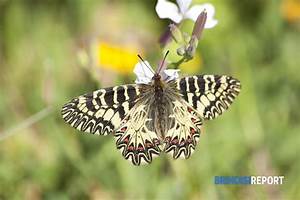
Label: butterfly